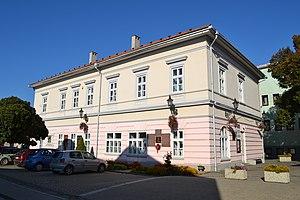
Klenovec est un village de Slovaquie situé dans la région de Banská Bystrica.